Latin American music in the United States

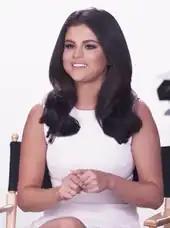
Selena Gomez

After that success, "She Wolf" was released in October 2009 internationally and then on November 23, 2009, in the U.S. The album received mainly positive reviews from critics, but only managed to sell 89,000 copies in its first week in the U.S., earning the number–15 spot on the Billboard 200. It has gone on to sell only 300,000 records in the U.S., becoming her least successful album there. However, the album has been moderately successful worldwide, having been certified Gold in Russia, Ireland, Switzerland, Poland, France, Argentina, Greece, and Hungary, Platinum in Spain, the United Kingdom, and the Middle East, 2× Platinum in Colombia and Mexico, and 3× Platinum in Taiwan. To date, the album has sold 3 million copies worldwide, becoming Shakira's least commercially successful studio album so far. The lead single, "She Wolf" and "Loba" were successful worldwide, reaching number one in Latin America, number two in Germany, Ireland, Italy, Estonia and Spain, number three in Switzerland and Austria, number four in the UK, France and Greece, number five in Canada and Belgium, number six in Finland, number nine in Japan, and number 11 in the U.S.